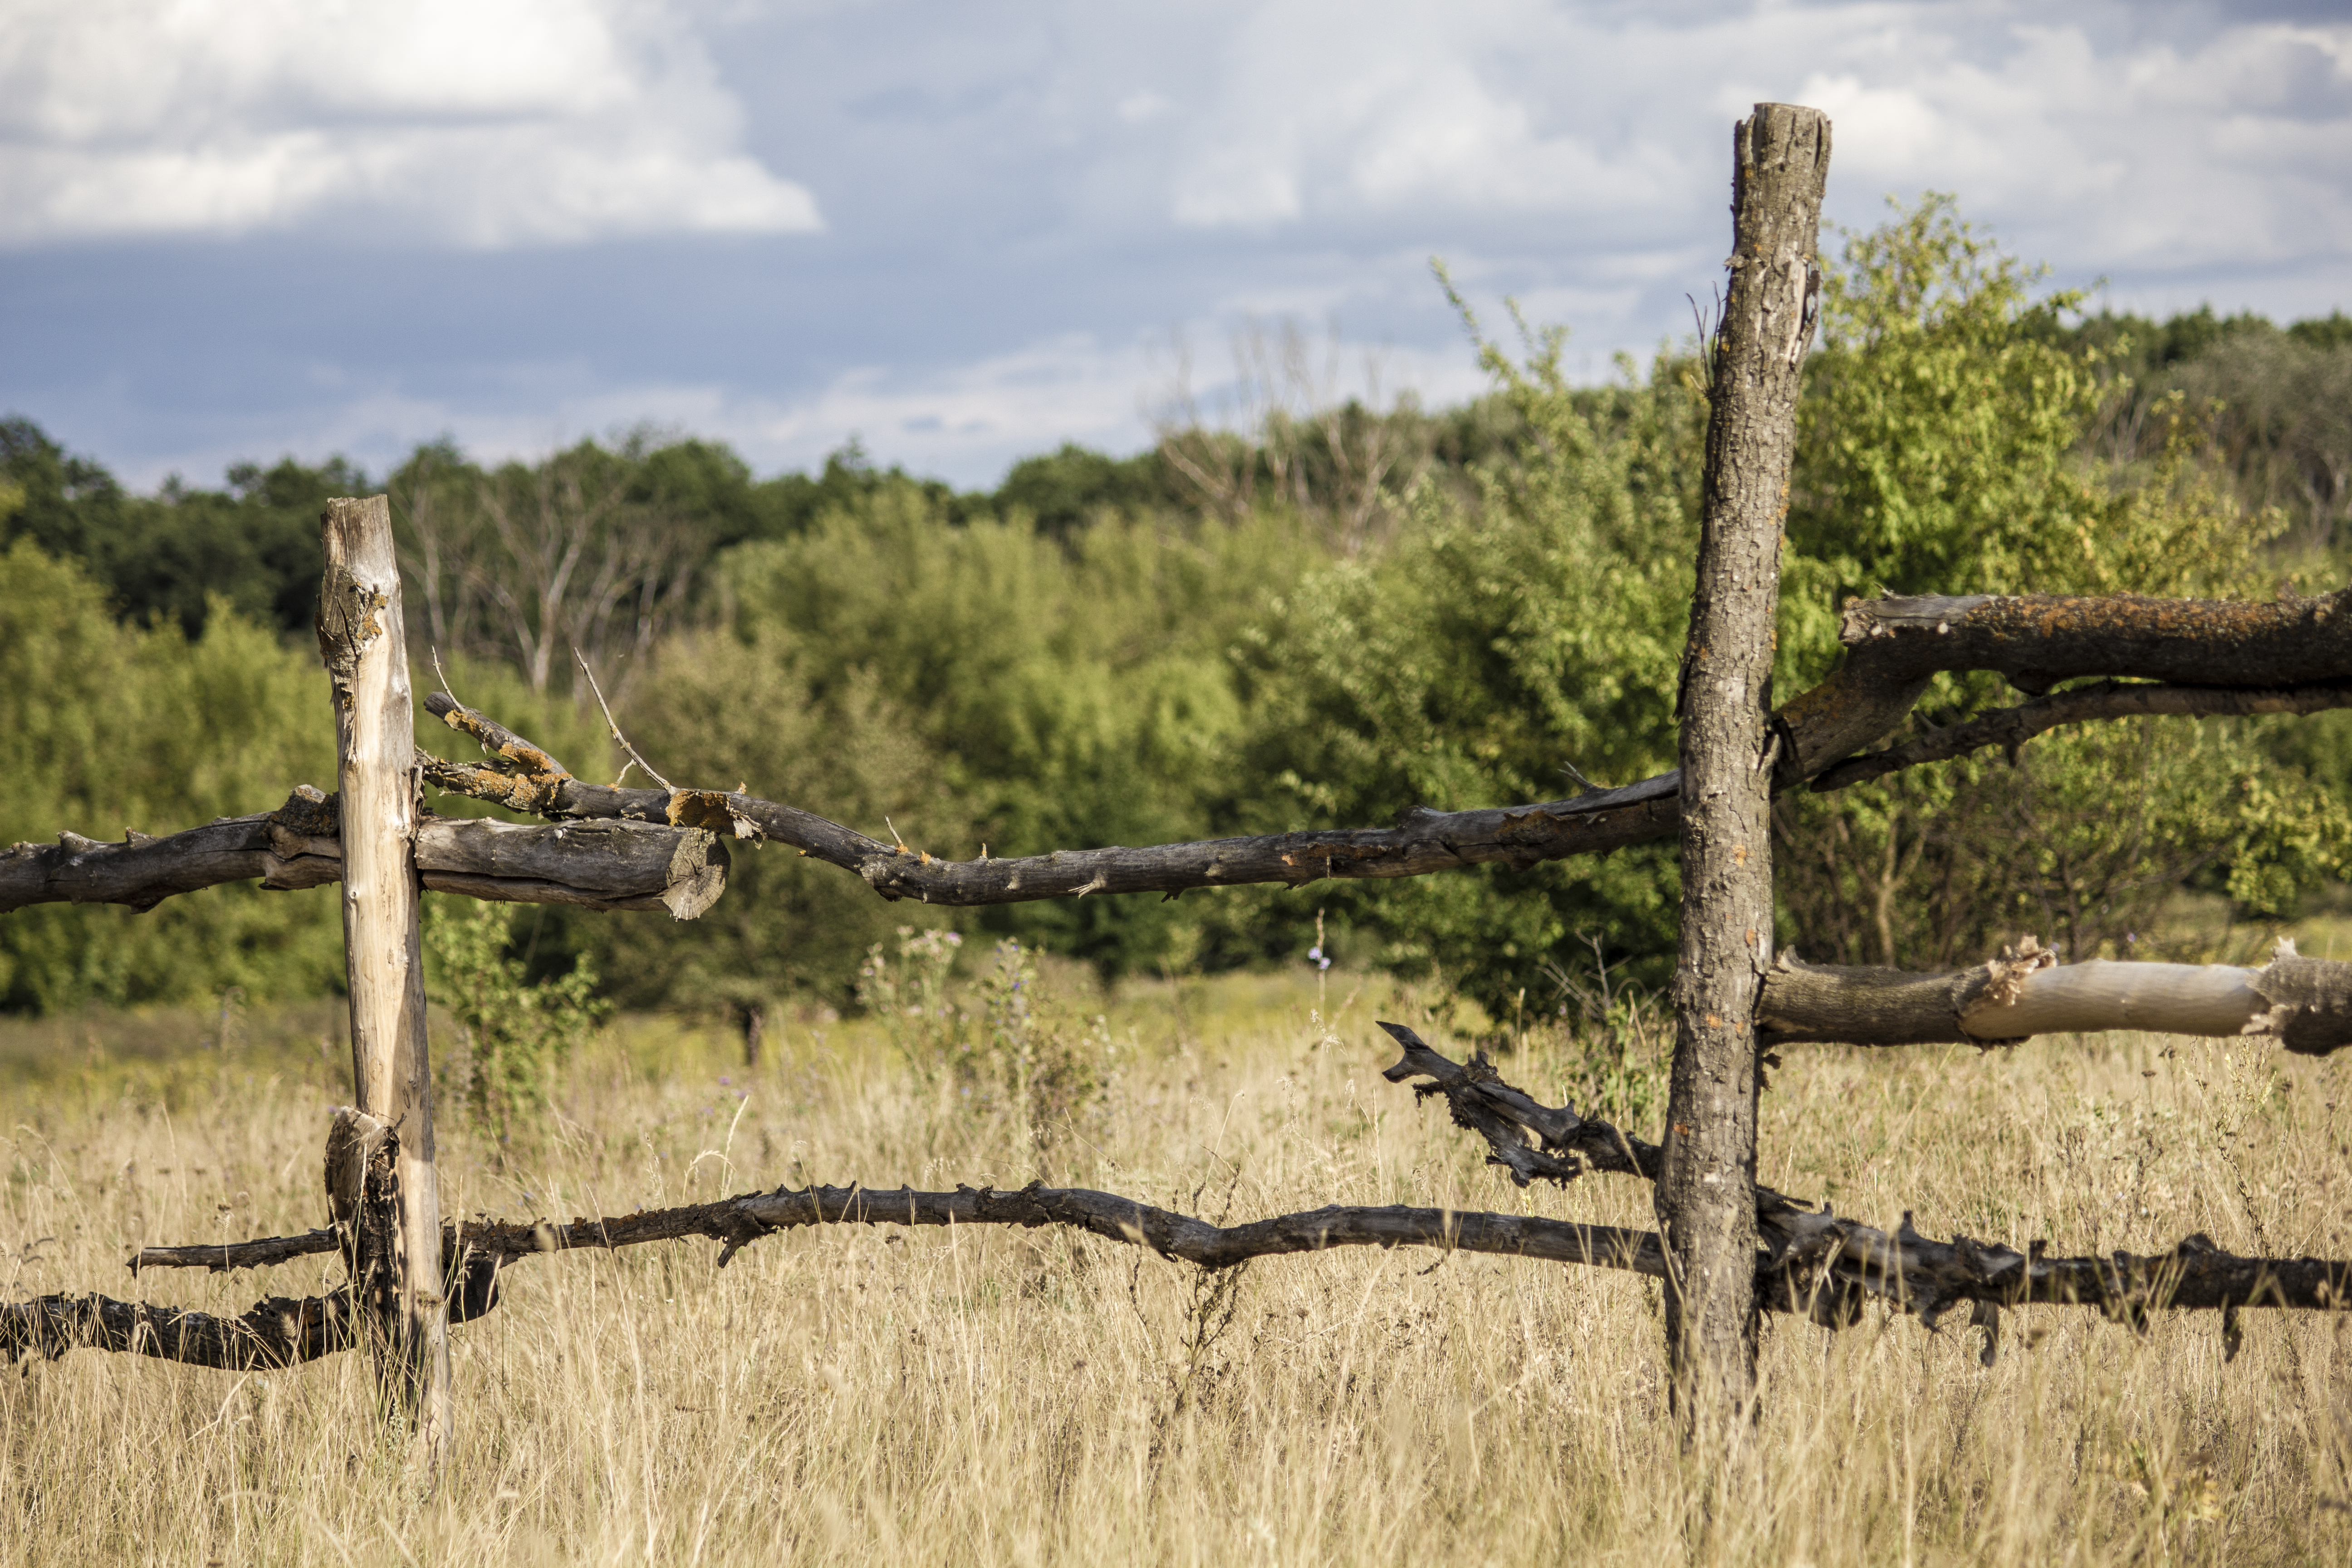
summer, autumn, wood, fence, wire fencing, barbed wire, split rail fence, natural environment, pasture, tree, grassland, prairie, ecoregion, home fencing, plant, rural area, landscape, grass, land lot, ranch, meadow, savanna, wildlife, field, outdoor structure, plain